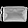
Label: Bag